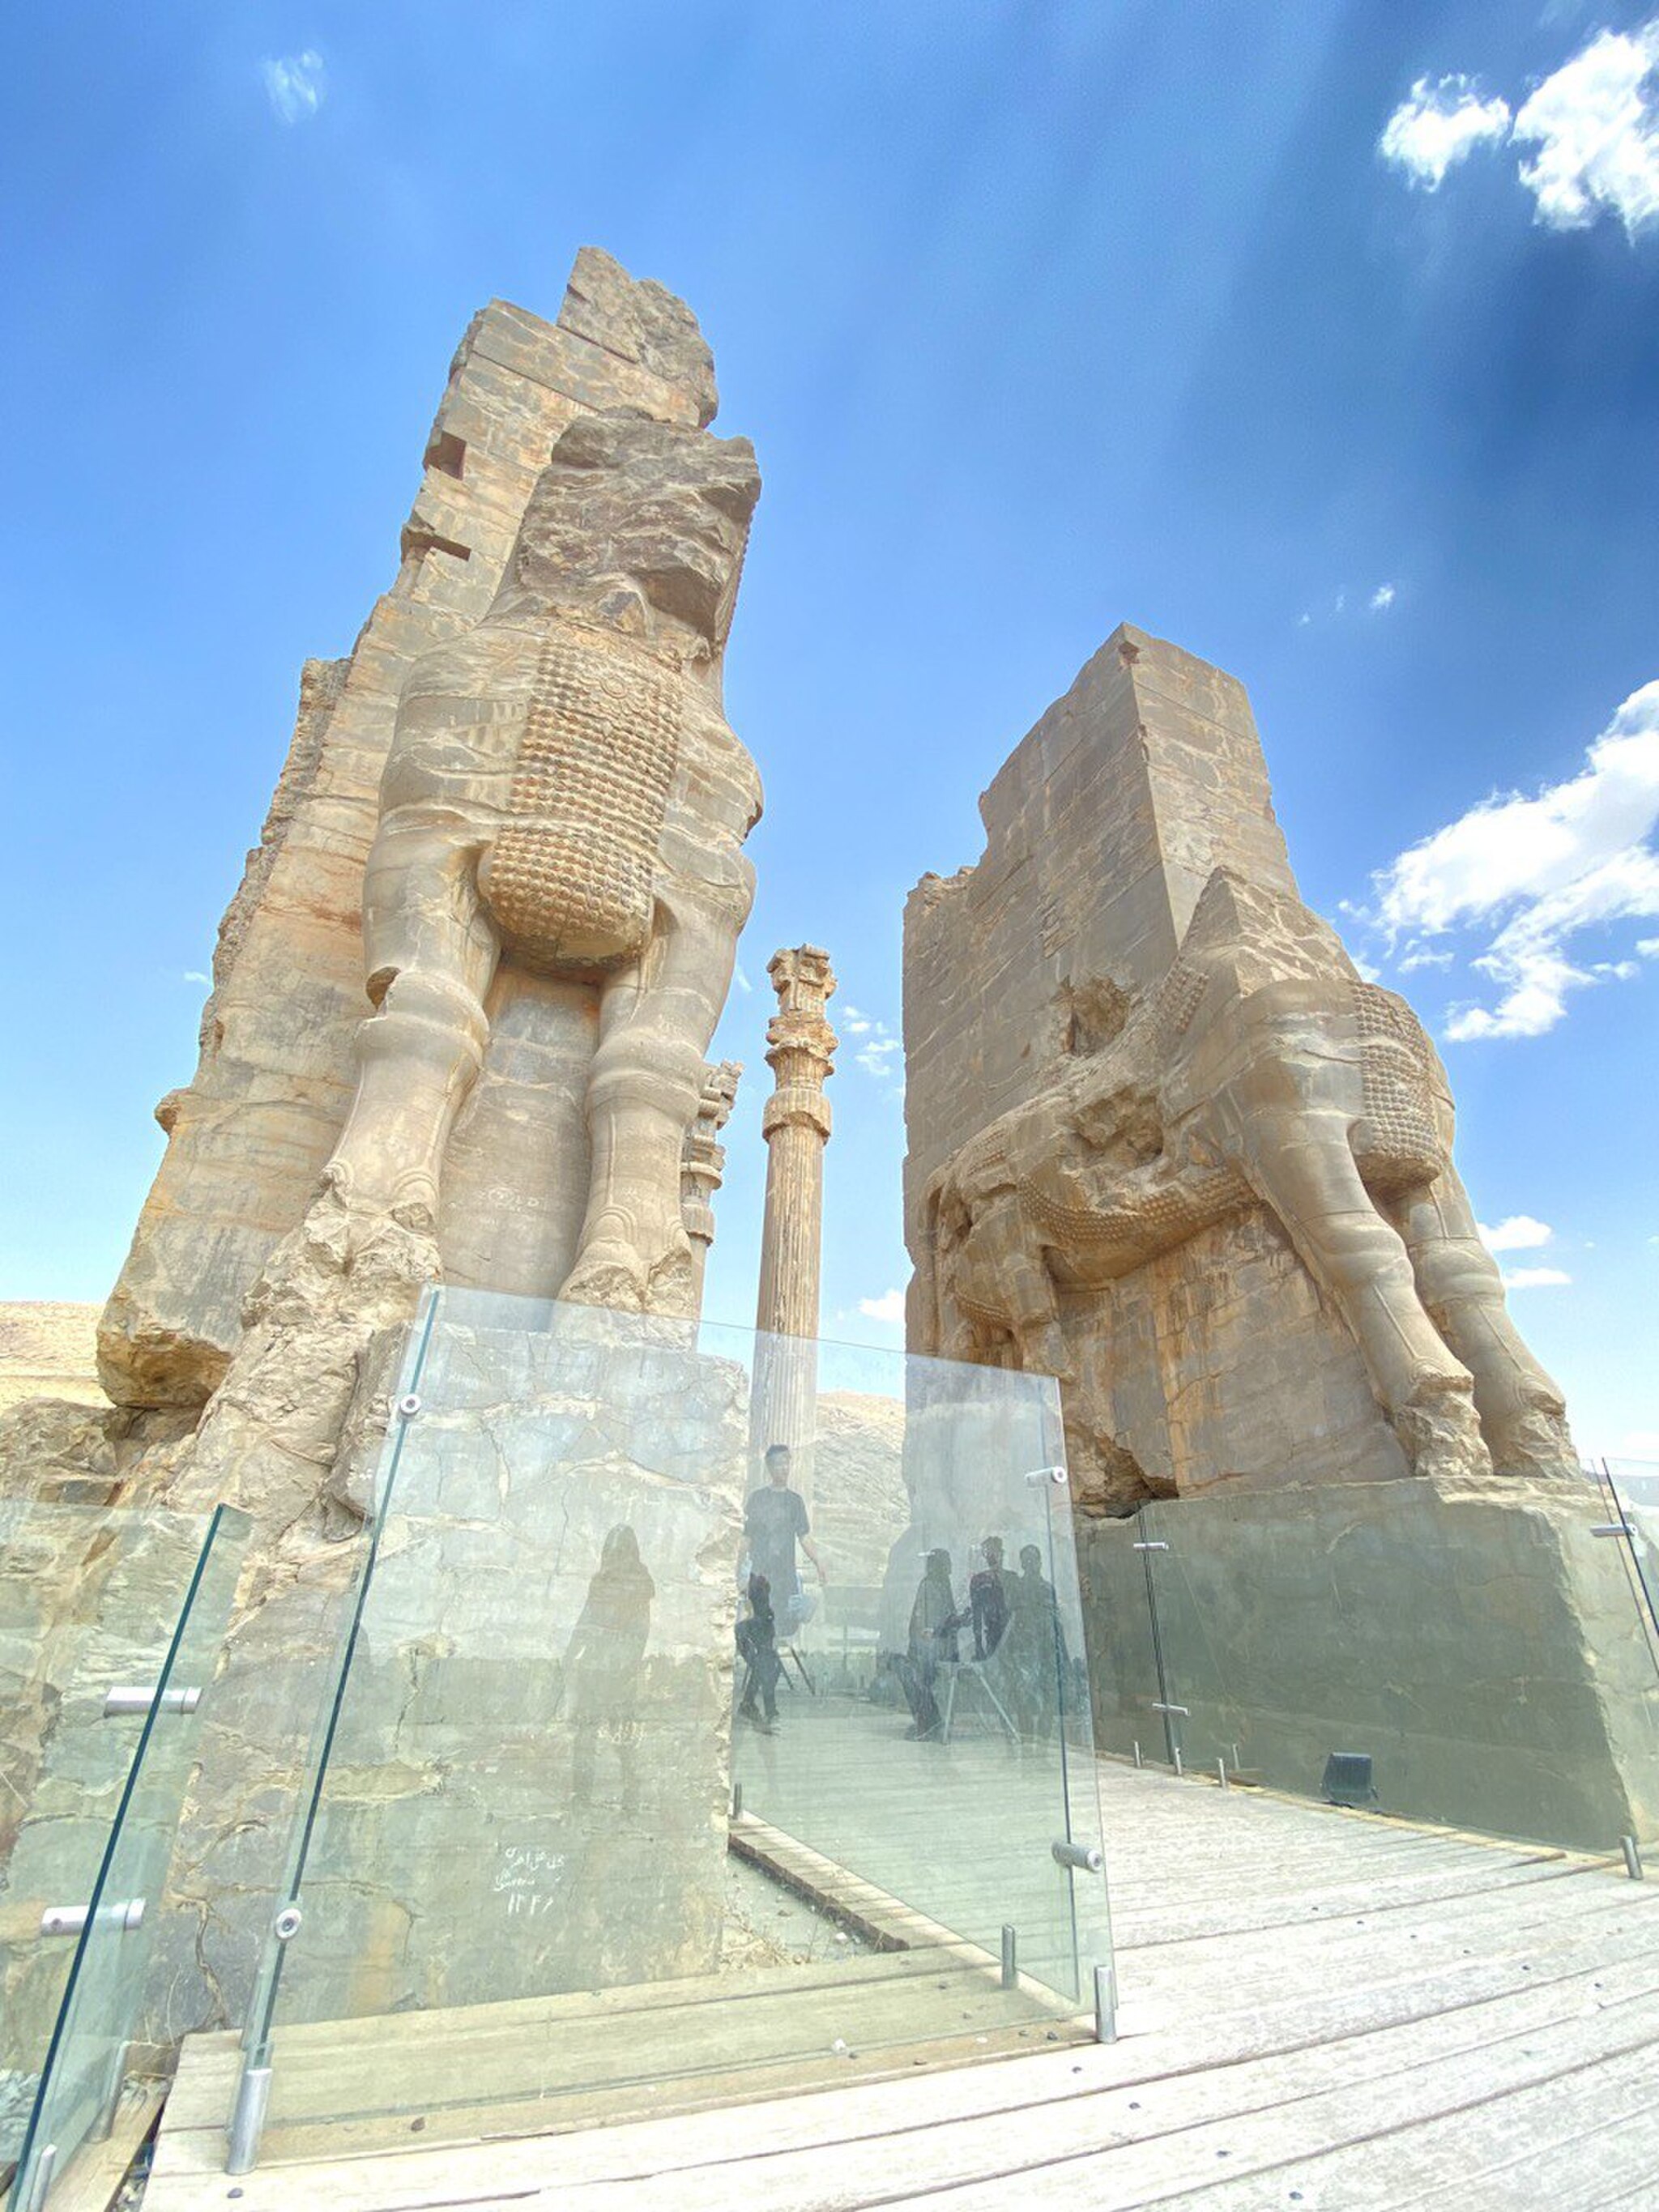
Title: Arg-e Parse Sep 2023
Description: نمایی از درگاه غربی دروازه ملل
Date: 2023-08-30
Categories: Gate of All Nations, Self-published work